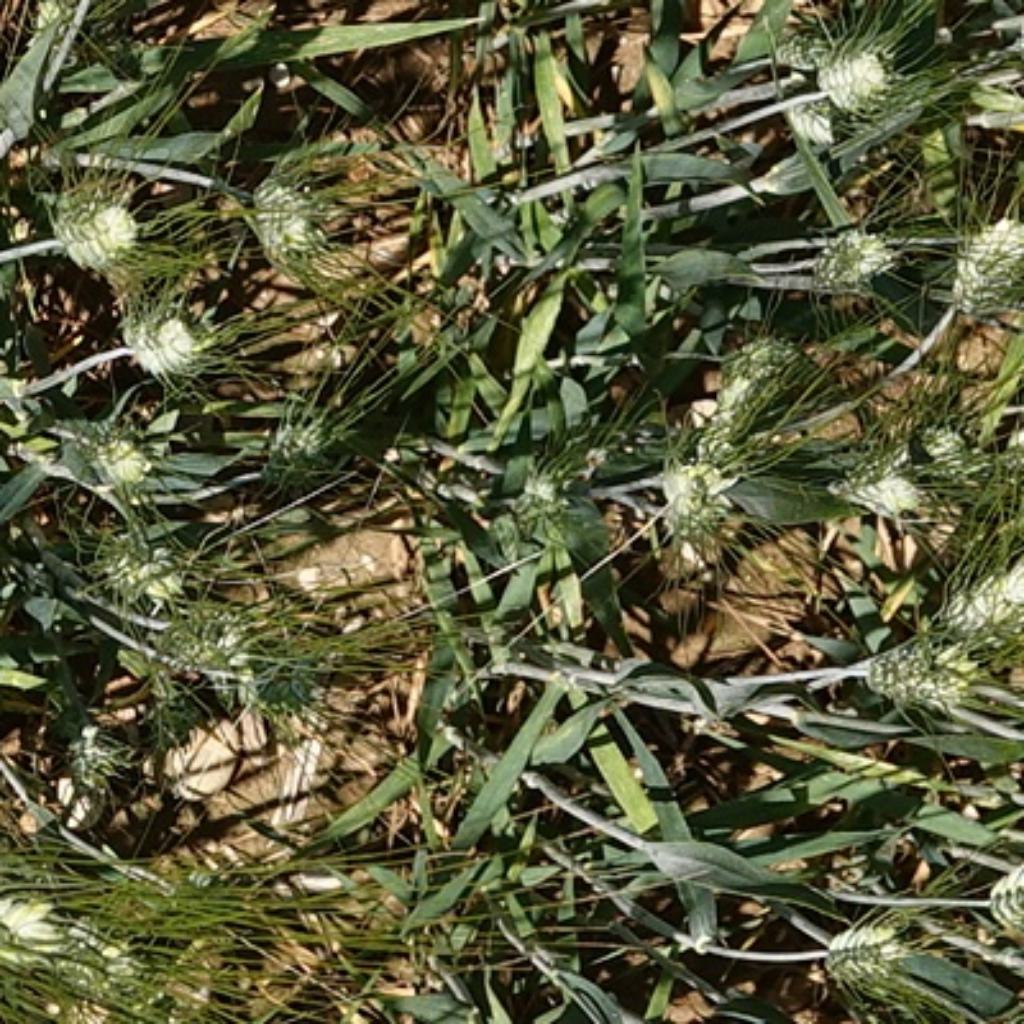
Country: France
Location: Gréoux
Wheat development stage: Filling